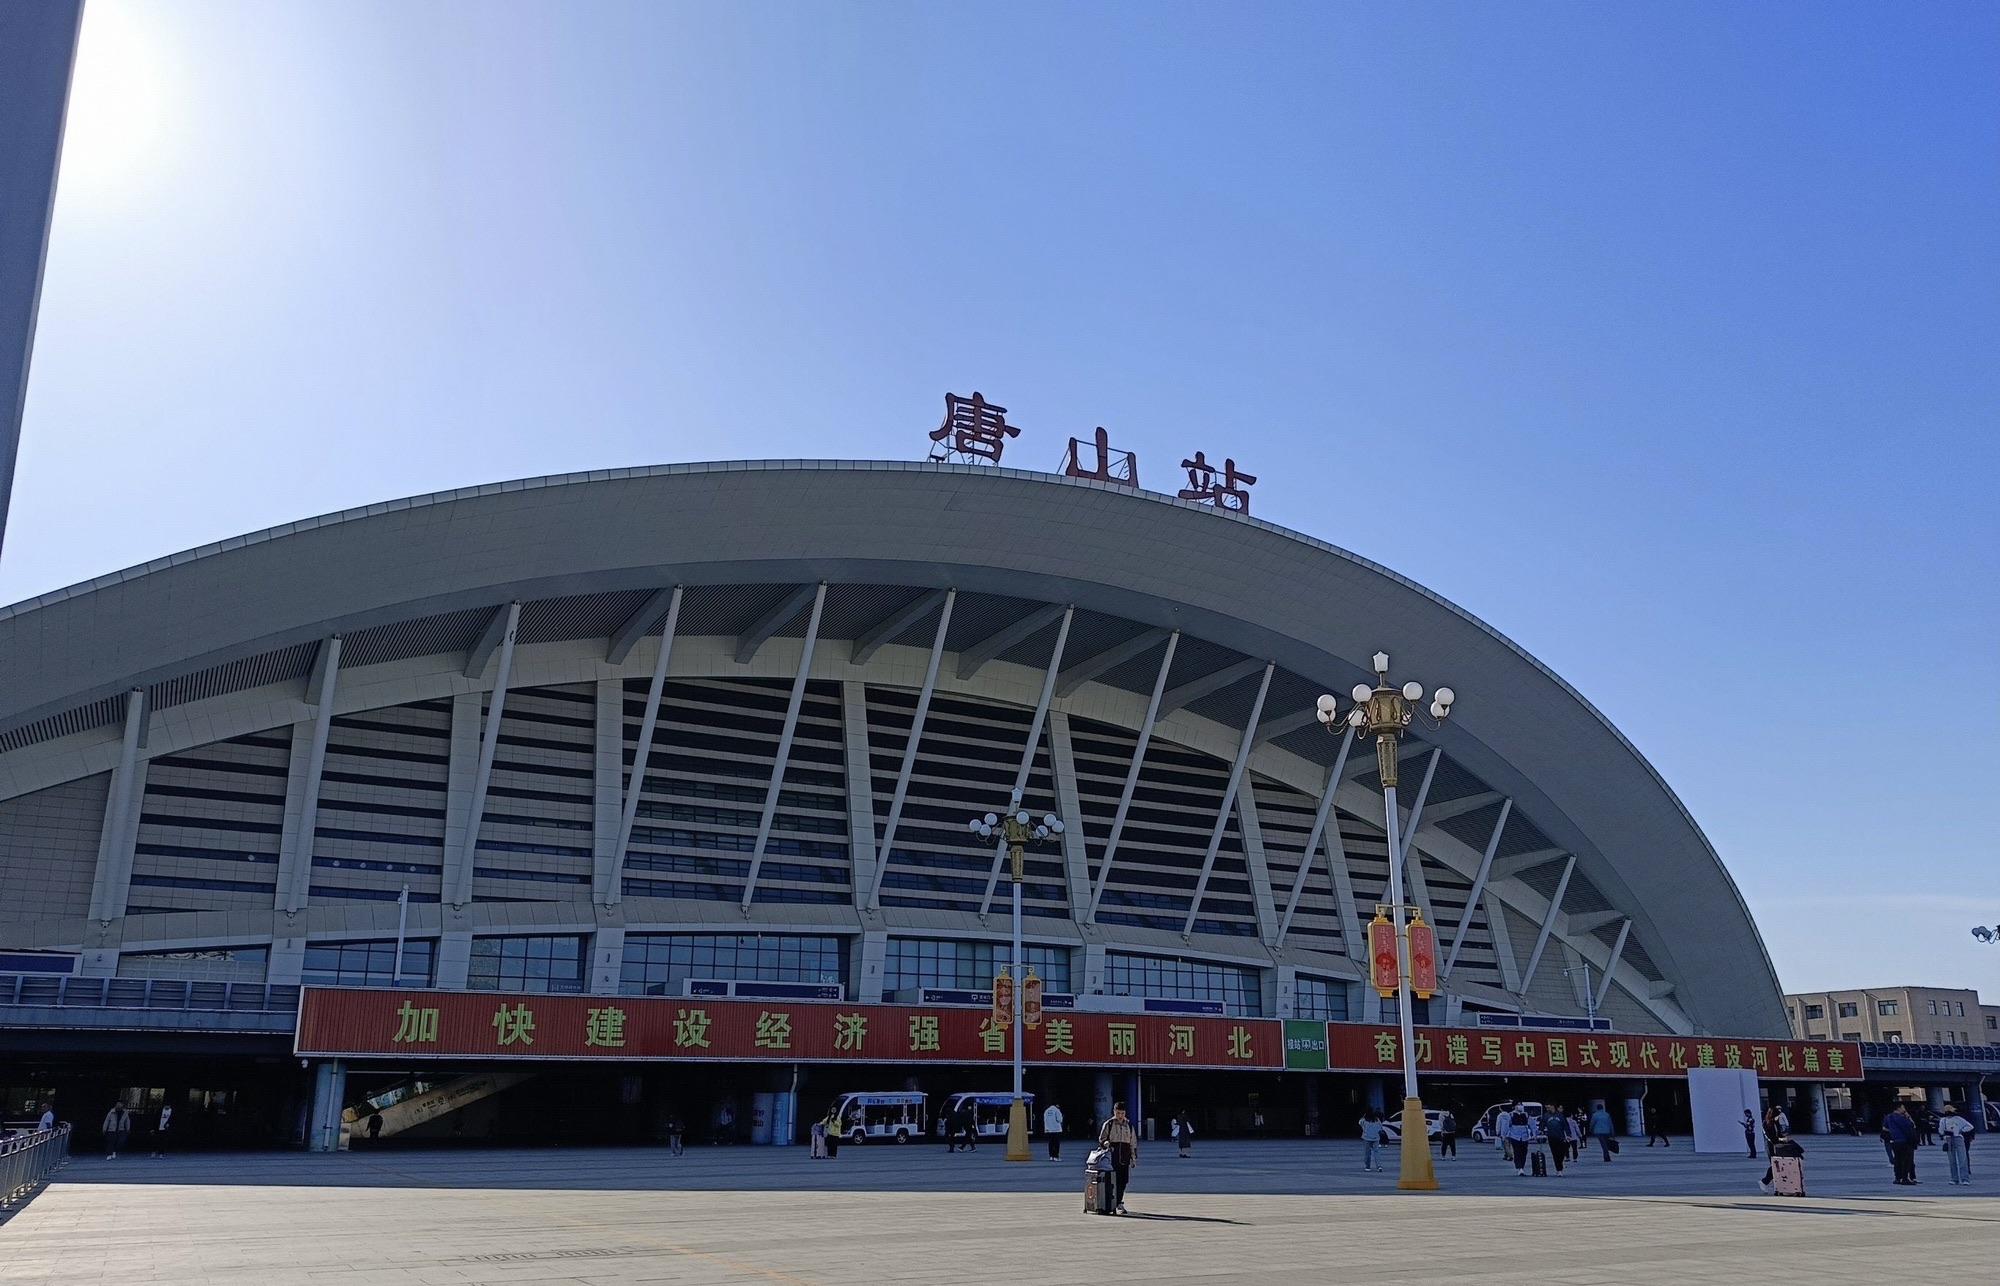
地标名称：唐山站
所在城市：唐山市·路北区